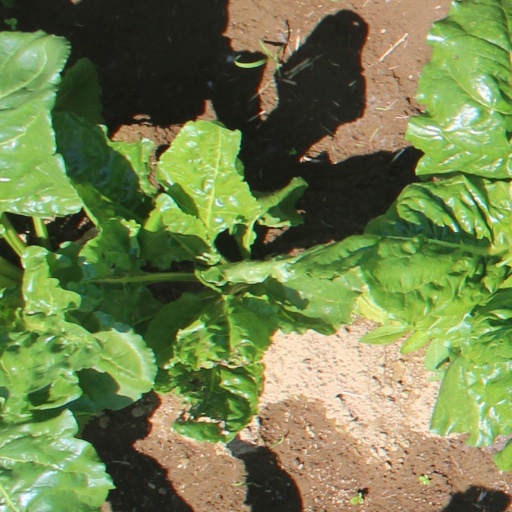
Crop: sugar beet